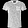
Label: T - shirt / top